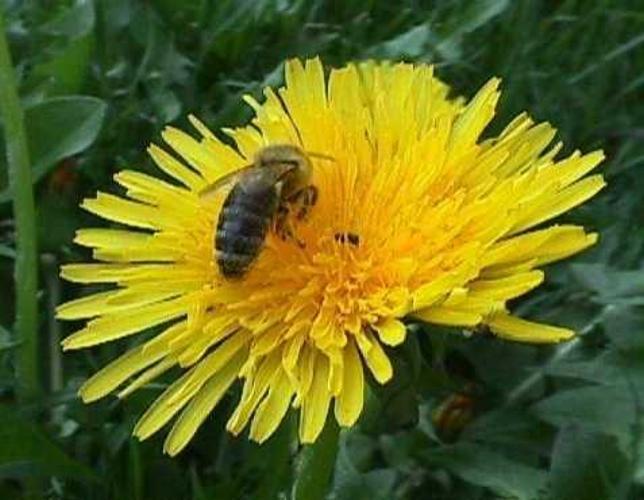
Flower: Dandelion